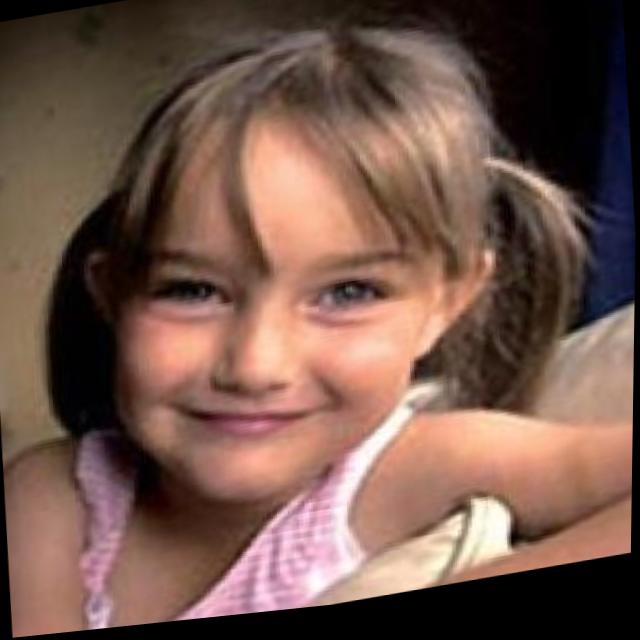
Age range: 0-12